History of Goslar

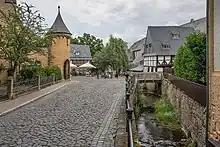
The Abzucht stream in the town centre

From Roman times, the Harz mountains was an important area for ore mining. For example, settlements appeared here and at the edge of the Harz where ore was processed and refined into metals. Archaeological finds from England show that many Anglo-Saxon grave goods, like the sword found in London, were made of the metal from ore extracted in the Harz.